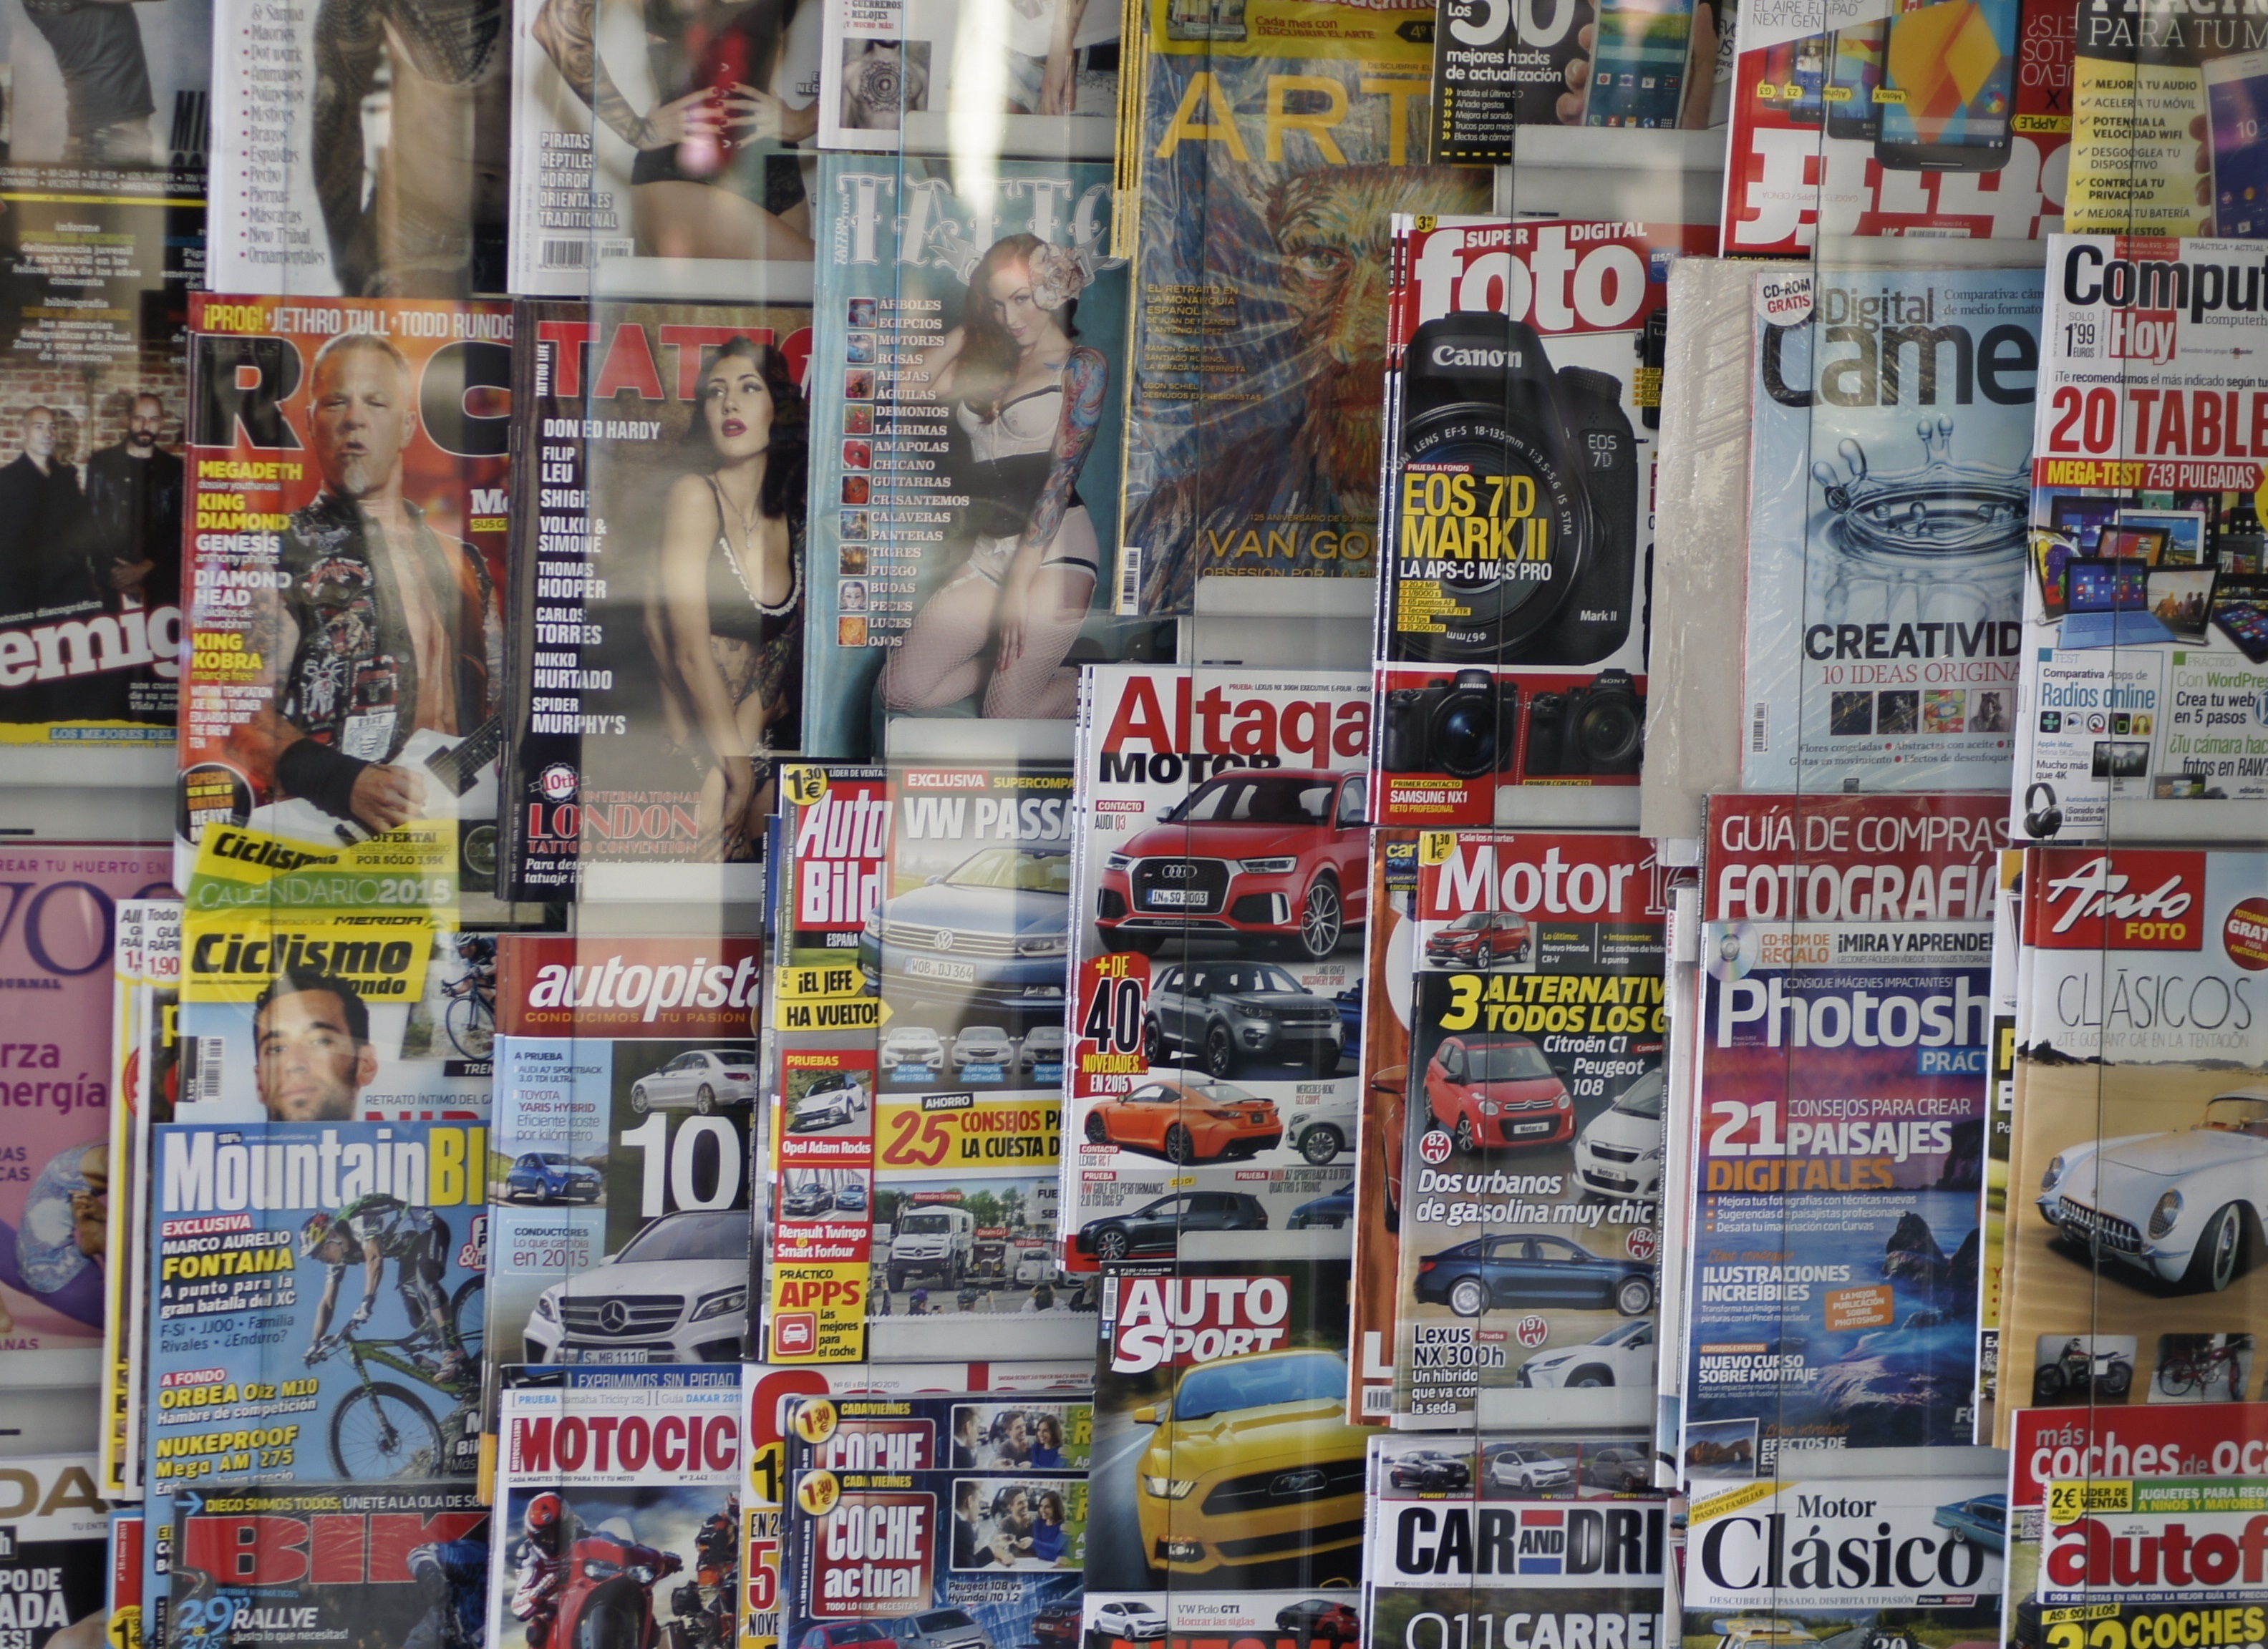
newspaper, art, press, kiosk, magazines, comics, retail, comic book